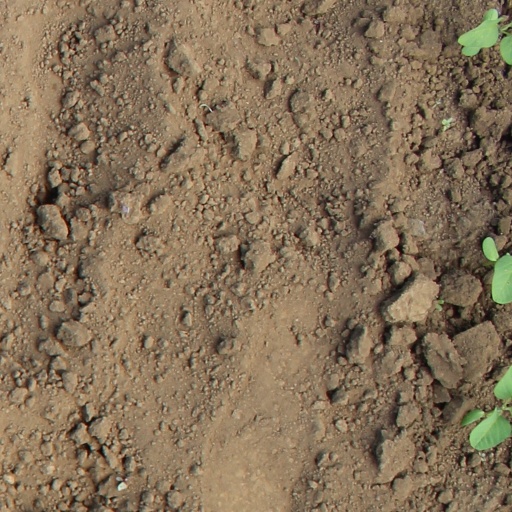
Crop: soybean